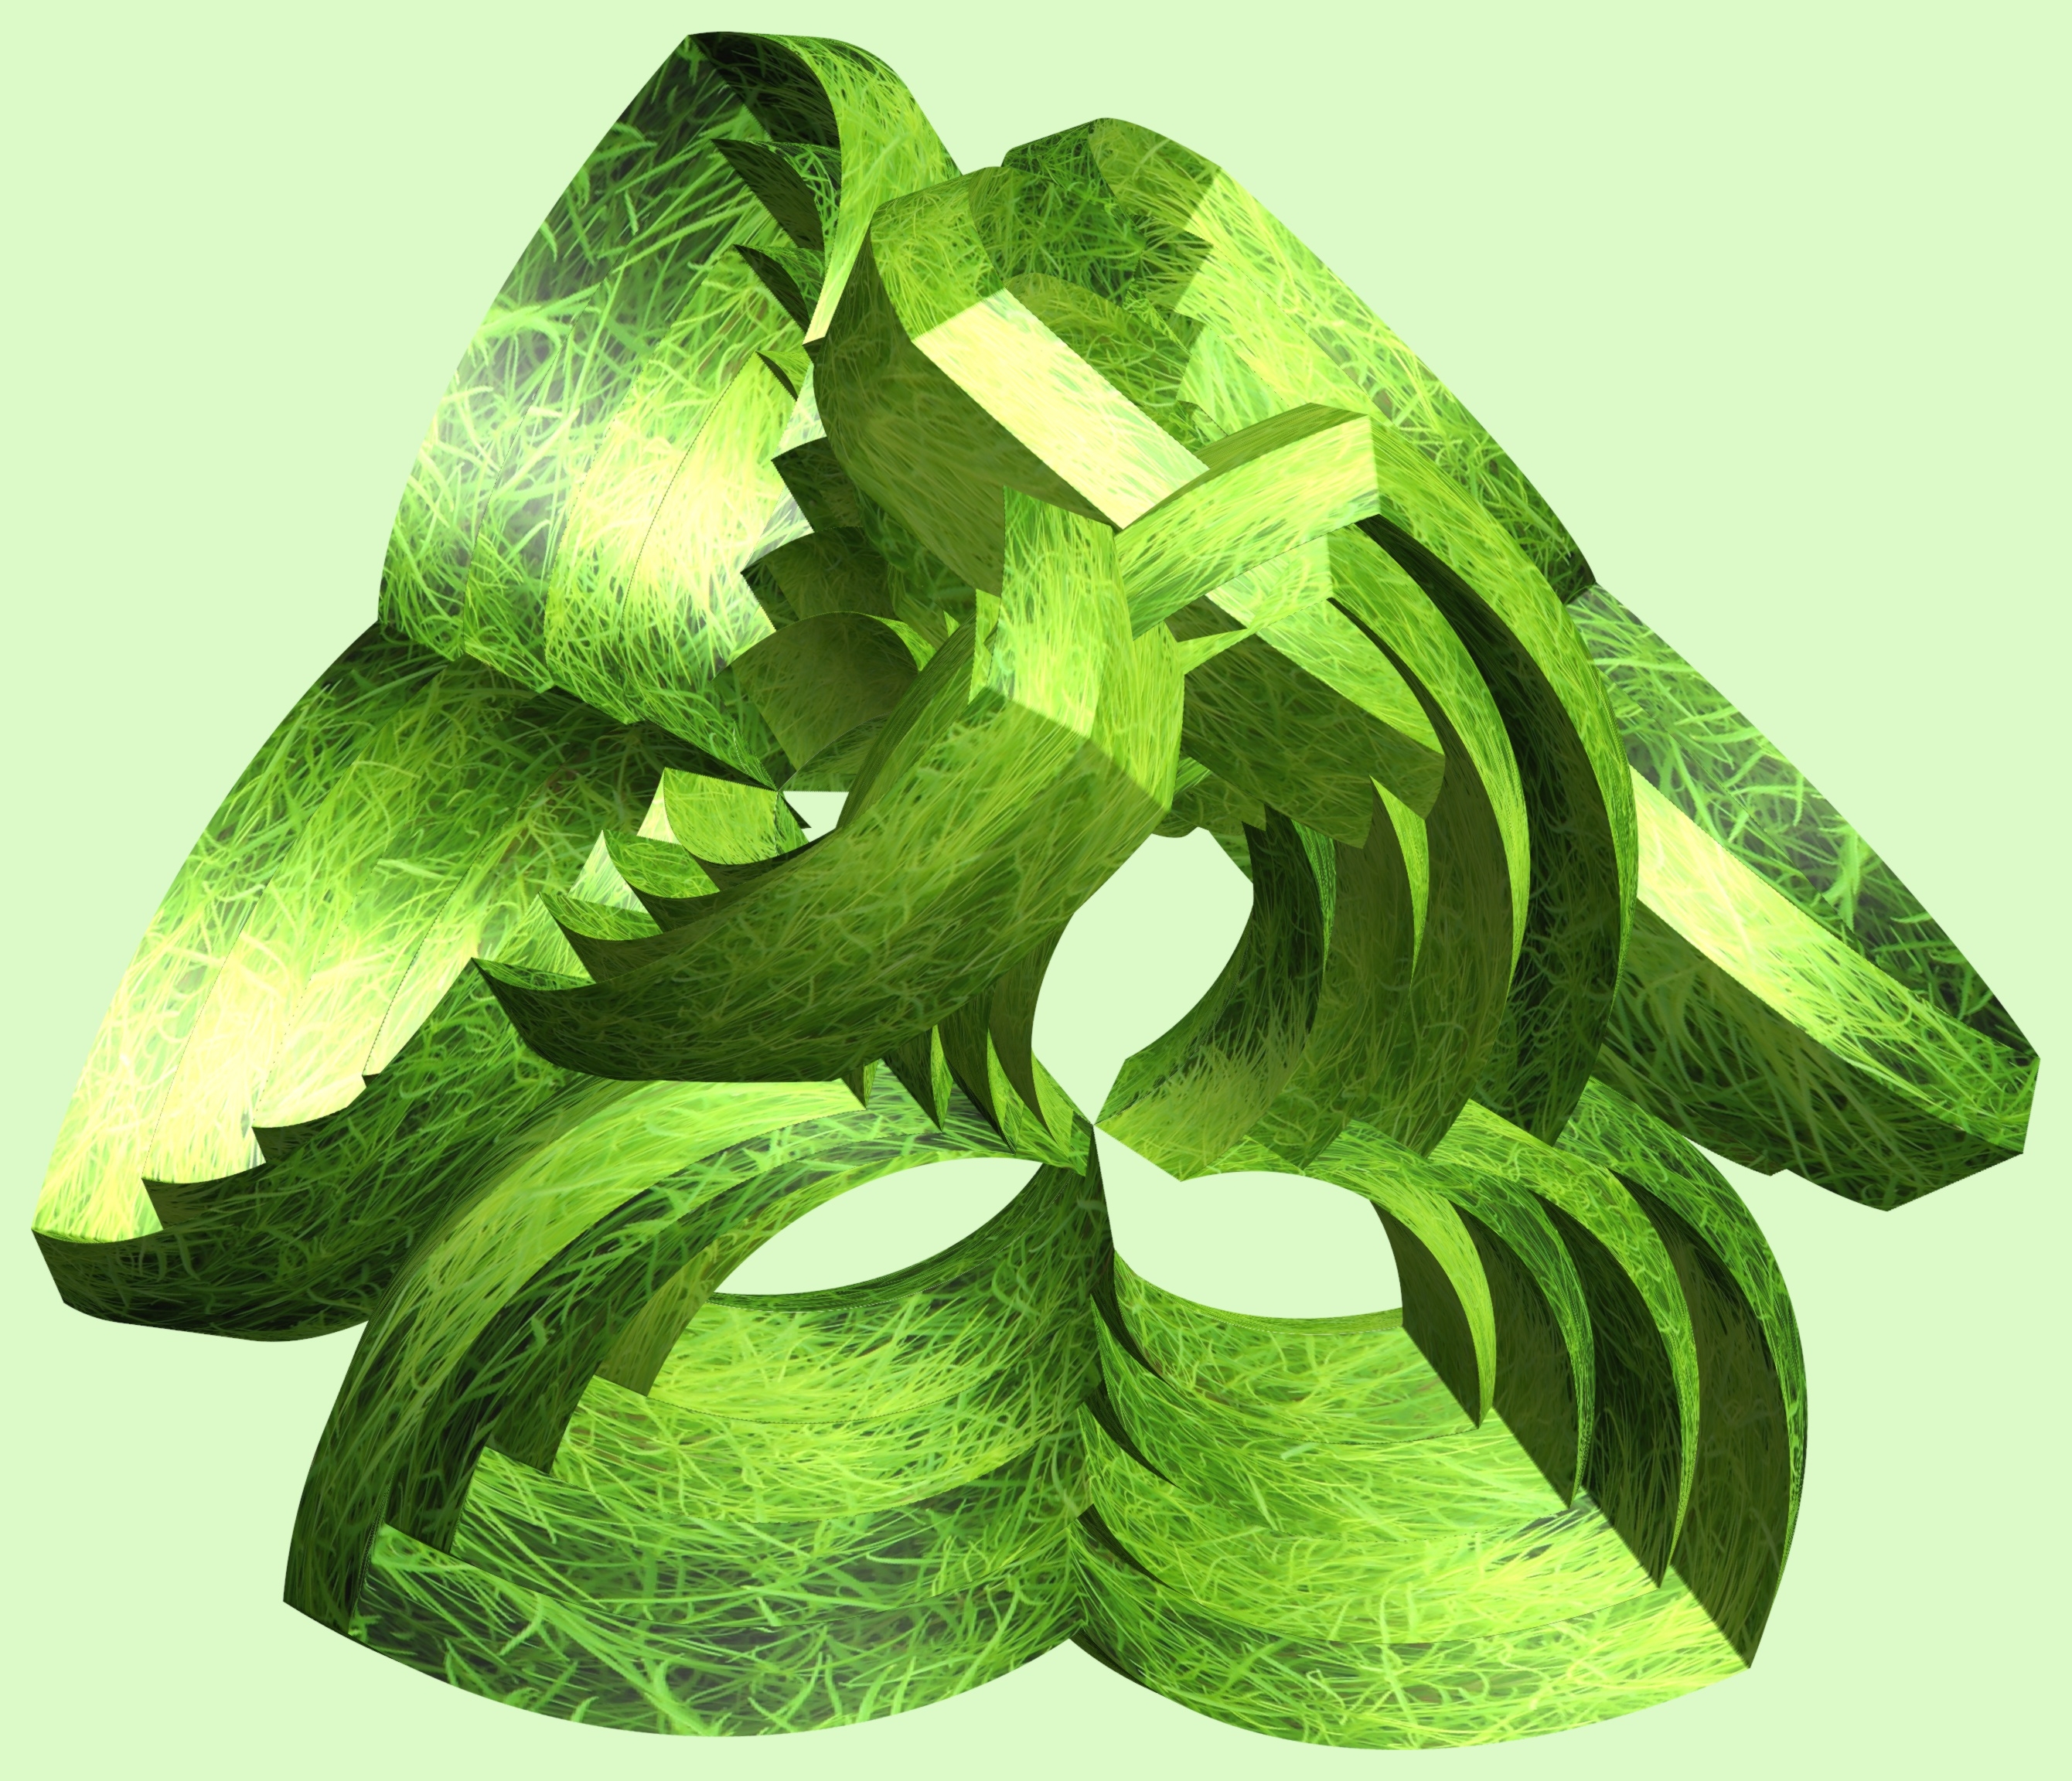
structure, plant, texture, leaf, flower, pattern, food, green, produce, design, symmetry, 3d, graphic, torus, mathematica, cg, parametricplot3d, code, program, algorithm, mapping